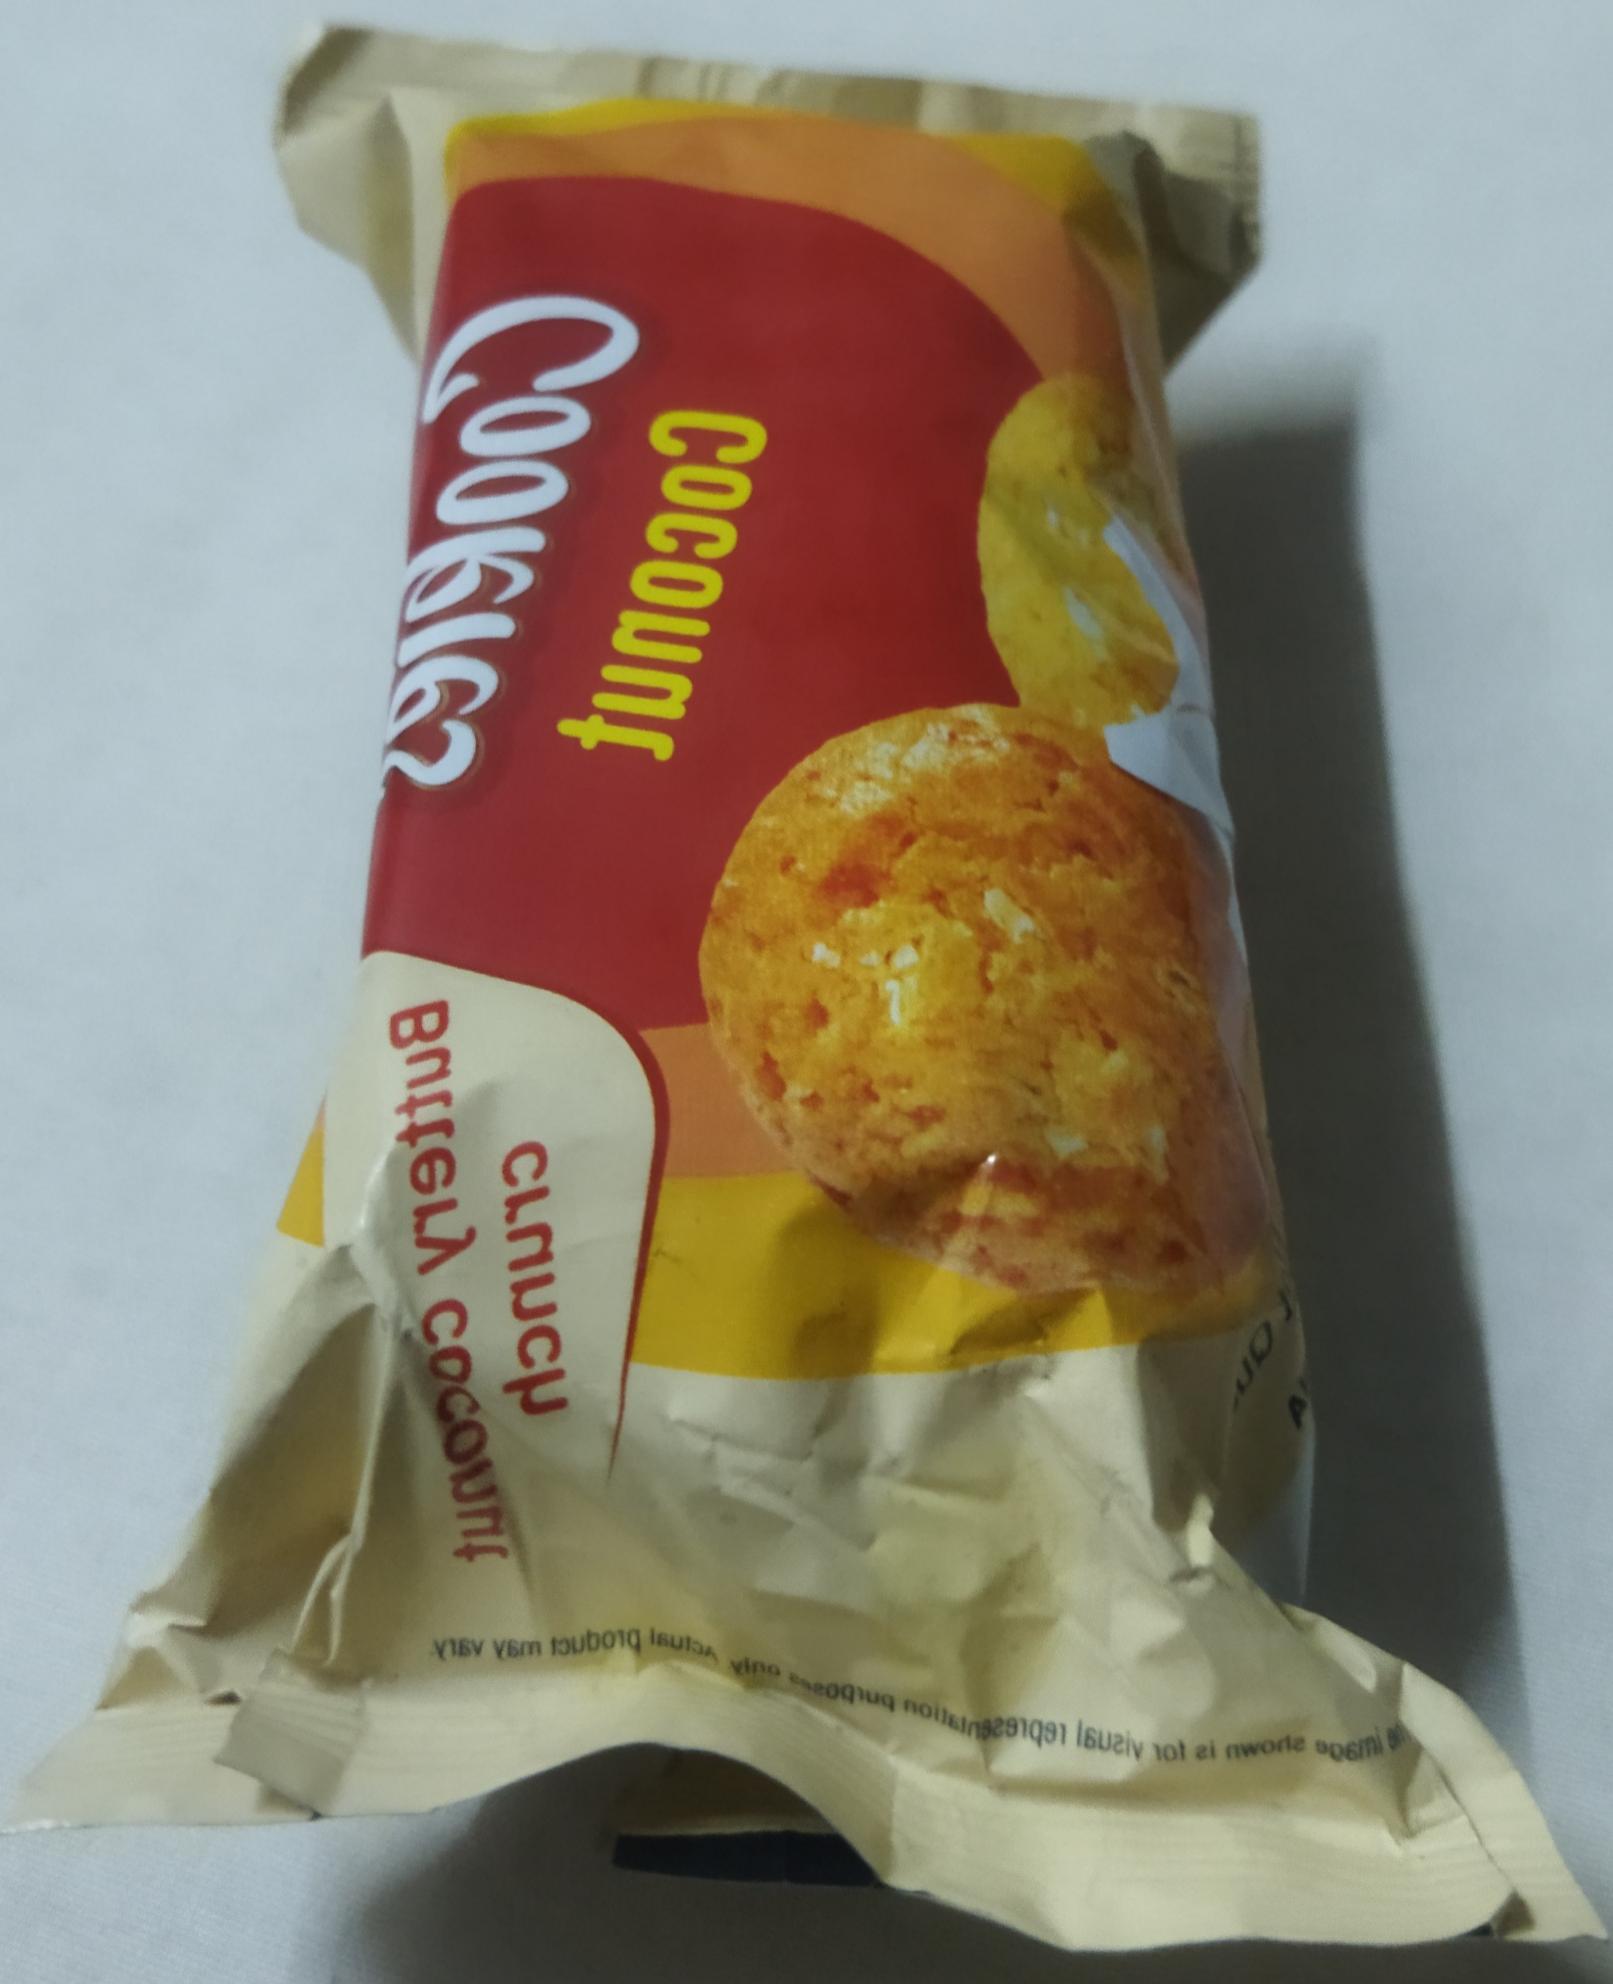
Label: plastics